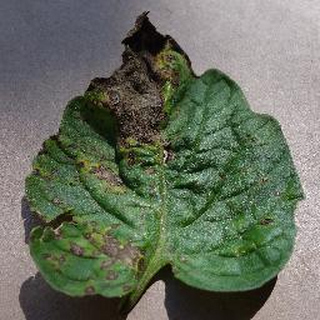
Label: tomato_early_blight